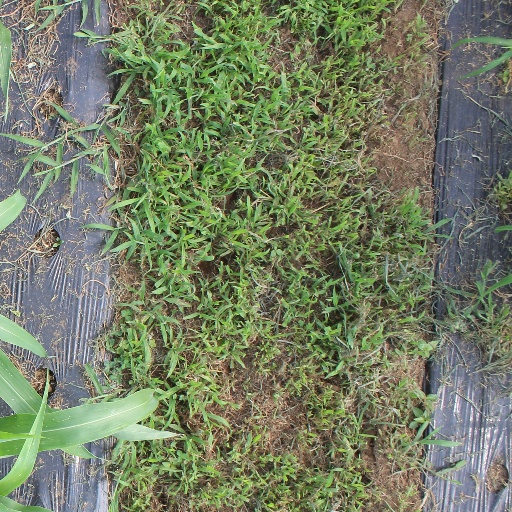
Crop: sorghum